Chris Dailey

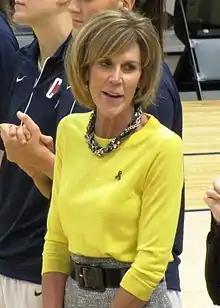
Dailey in 2013

Christine A. Dailey (born September 7, 1959) is an American women's basketball coach, who has been the associate head coach for the Connecticut Huskies women's basketball team since 1988. Dailey was inducted into the Women's Basketball Hall of Fame in 2018.